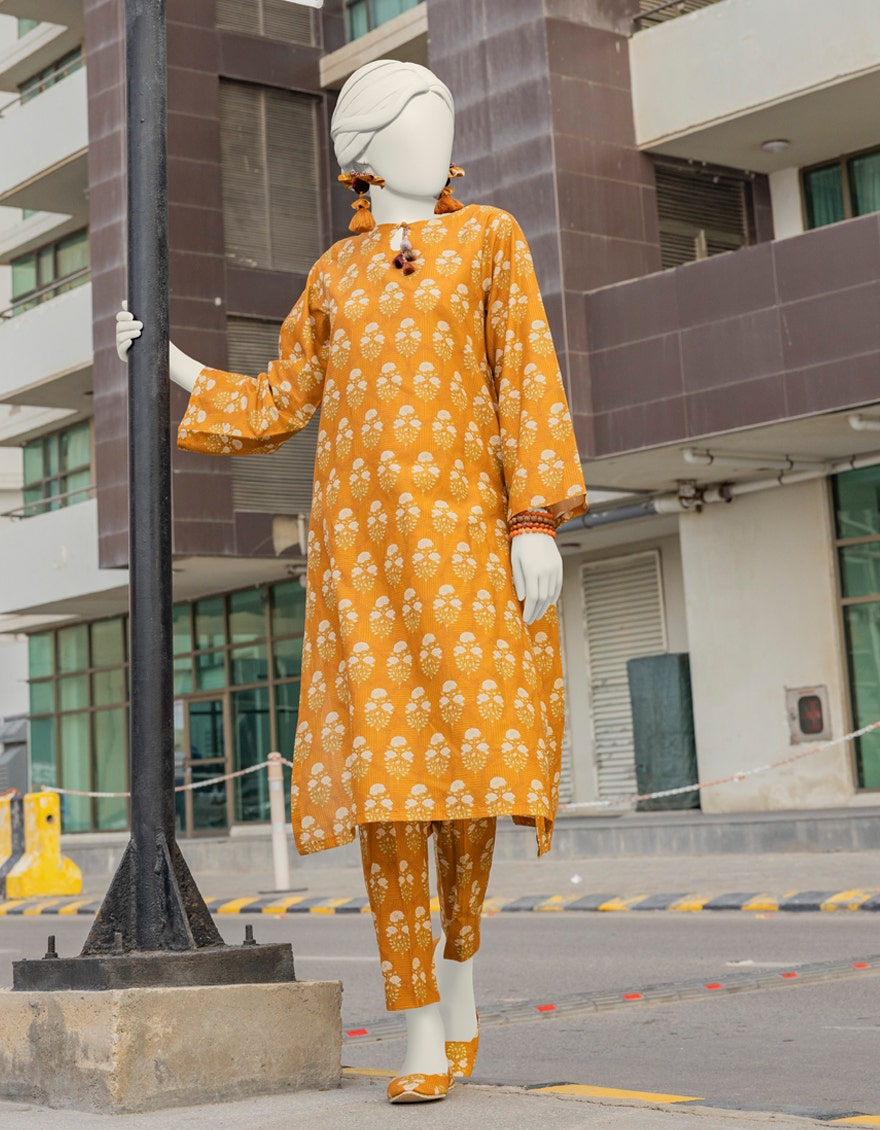
yellow multi print cotton tunic dress